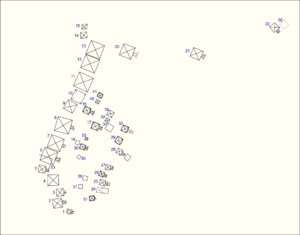
Plan du champ de pyramides de Méroé (cimetière nord)